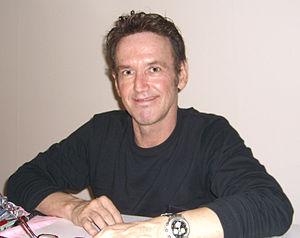
Boleslav Felix Robert Sienkiewicz, né le 3 mai 1958 à Blakely en Pennsylvanie, aux États-Unis, connu sous le nom de Bill Sienkiewicz, est un illustrateur de bande dessinée rendu particulièrement célèbre pour son travail sur la série Elektra: Assassin avec le scénariste Frank Miller.